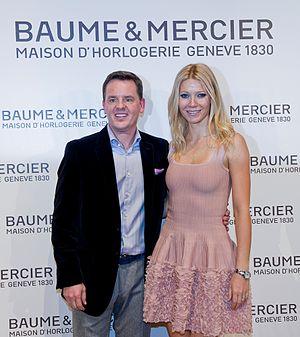
Alain Zimmermann a ete le CEO de la manufacture de montres de luxe suisse Baume & Mercier de 2009 a 2018. Son expérience dans l'industrie du luxe s'étend sur une période de 20 ans, au cours de laquelle il a occupé des postes chez L'Oréal, Cartier et IWC. Il a quitte le groupe en 2019.